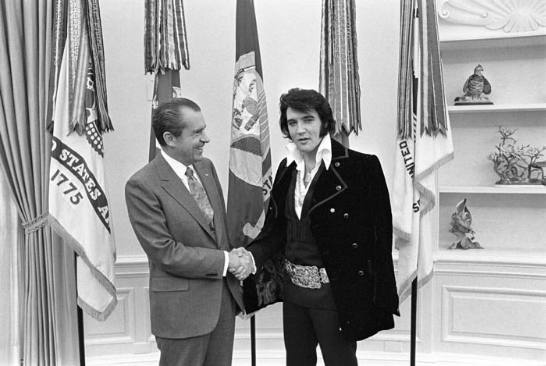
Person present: Yes